Ajla Del Ponte

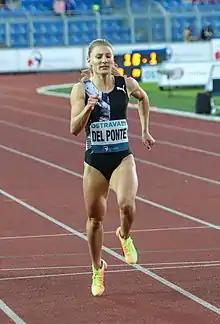
Ajla Del Ponte in 2020

Ajla Del Ponte (born 15 July 1996) is a Swiss sprinter. She competed in the women's 4 × 100 metres relay event at the 2016 Summer Olympics and at the 2017 World Championships in London. She won the women's 60 metres at the 2021 European Athletics Indoor Championships, doing so in a world leading time and equaling the Swiss record of 7.03 seconds. At the 2020 Summer Olympics she set a new national record for the 100 metres running 10.91 in the heats. On 14 August, she shaved a hundredth of a second off of her record, achieving a time of 10.90 at the 2021 Resisprint International.